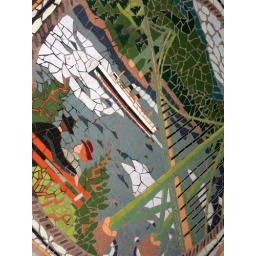
mosaic of stanley park and lions gate bridge on street corner in vancouver bc